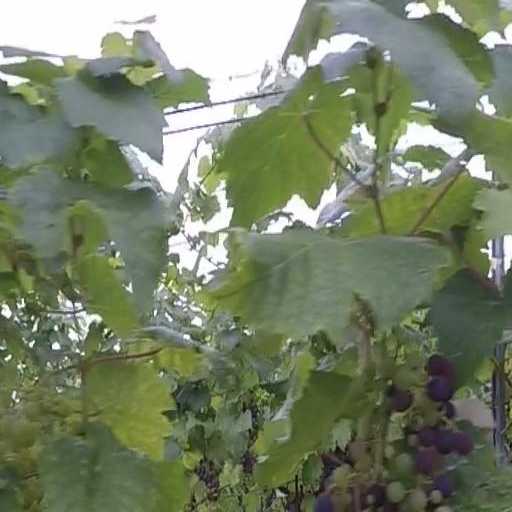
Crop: grape